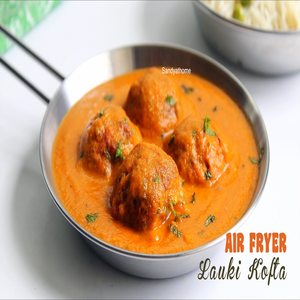
Dish: kofta